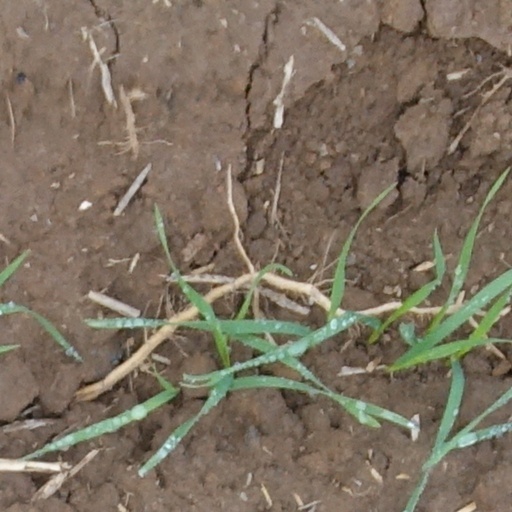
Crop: wheat